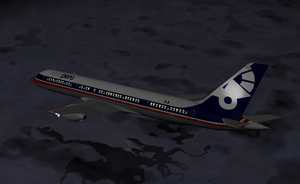
Le 2 octobre 1996, un Boeing 757-200 assurant le vol AeroPerú 603 à destination de Santiago du Chili s'écrase dans le Pacifique peu après son décollage de Lima, au Pérou, tuant les 70 personnes présentes à bord.